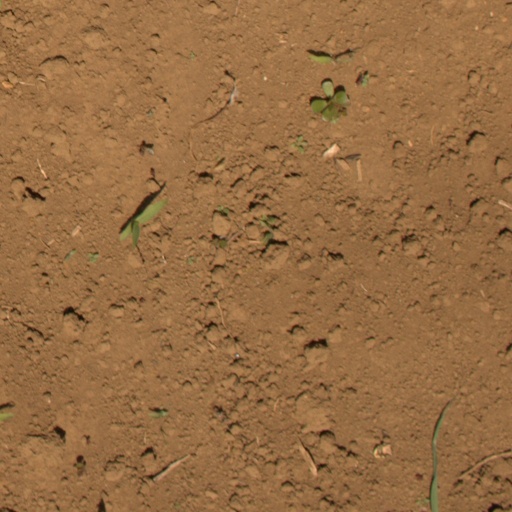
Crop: Jerusalem artichoke